Economic history of Colombia

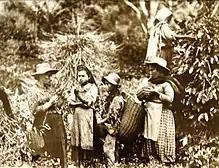
Children harvesting coffee, 1910

Following the War of the Thousand Days (1899–1902), Colombia experienced a coffee boom that catapulted the country into the modern period, bringing the attendant benefits of transportation, particularly railroads, communications infrastructure, and the first major attempts at manufacturing. The period 1905–15 has been described as the most significant growth phase in Colombian history, characterized by an expansion of exports and government revenues, as well as an overall rise in the GDP. Coffee contributed most to trade, growing from only 8 percent of total exports at the beginning of the 1870s to nearly 75 percent by the mid-1920s. Beyond its direct economic impact, the expansion of coffee production also had a profound social effect. In sharp contrast to mining and to some agricultural products such as bananas, which were grown on large plantations, coffee production in Colombia historically developed on very small plots of land. As a result, it generated an important class of small landowners whose income depended on a major export commodity. Unprecedented amounts of foreign capital found their way into both private investment and public works during this period because of the strong performance of coffee and other exports.